Pithoragarh

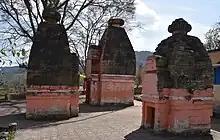
Group of Temples at Kasni were built in 11th century during the rule of Katyuri kings.

The region subsequently came under the Kurmanchal kingdom, which had its capital first at Jyotirmath and then at Karikeyapura (Modern day Baijnath) in the Katyur Valley. The Group of Temples at Kasni village (3 km from city centre) were built in 11th century during the rule of Katyuri kings.